No. 40 Squadron RAF

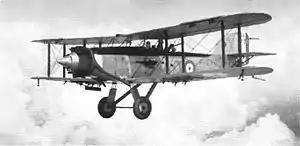
A Fairey Gordon of 40 Squadron

40 Squadron Royal Flying Corps was formed on 26 February 1916 at Fort Grange, Gosport, equipped with a mixture of training types. In July that year it received its intended operational mount, the Royal Aircraft Factory F.E.8, a single-seat pusher configuration fighter, being the first squadron equipped with the F.E.8. The squadron moved to France in August that year, but while the F.E.8 had good handling characteristics, it was found to be obsolescent. On 9 March 1917, a patrol of nine 40 Squadron F.E.8s were attacked by a formation of German fighters from "Jasta" 11, led by Manfred von Richthofen. All nine of the F.E.8s were shot down or forced landed, while one German aircraft, flown by Richthofen was damaged and made a forced landing while a second German pilot was slightly injured. Later that month, the squadron was re-equipped with more capable Nieuport 17s. Despite the F.E.8's obsolescence, the squadron did manage some successes on the type, claiming 16 German aircraft shot down, with one pilot, Edwin Benbow claiming eight confirmed victories when flying the F.E.8 with 40 Squadron.